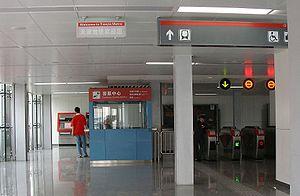
Le métro de Tianjin est le deuxième métro mis en service en Chine, après celui de Pékin.